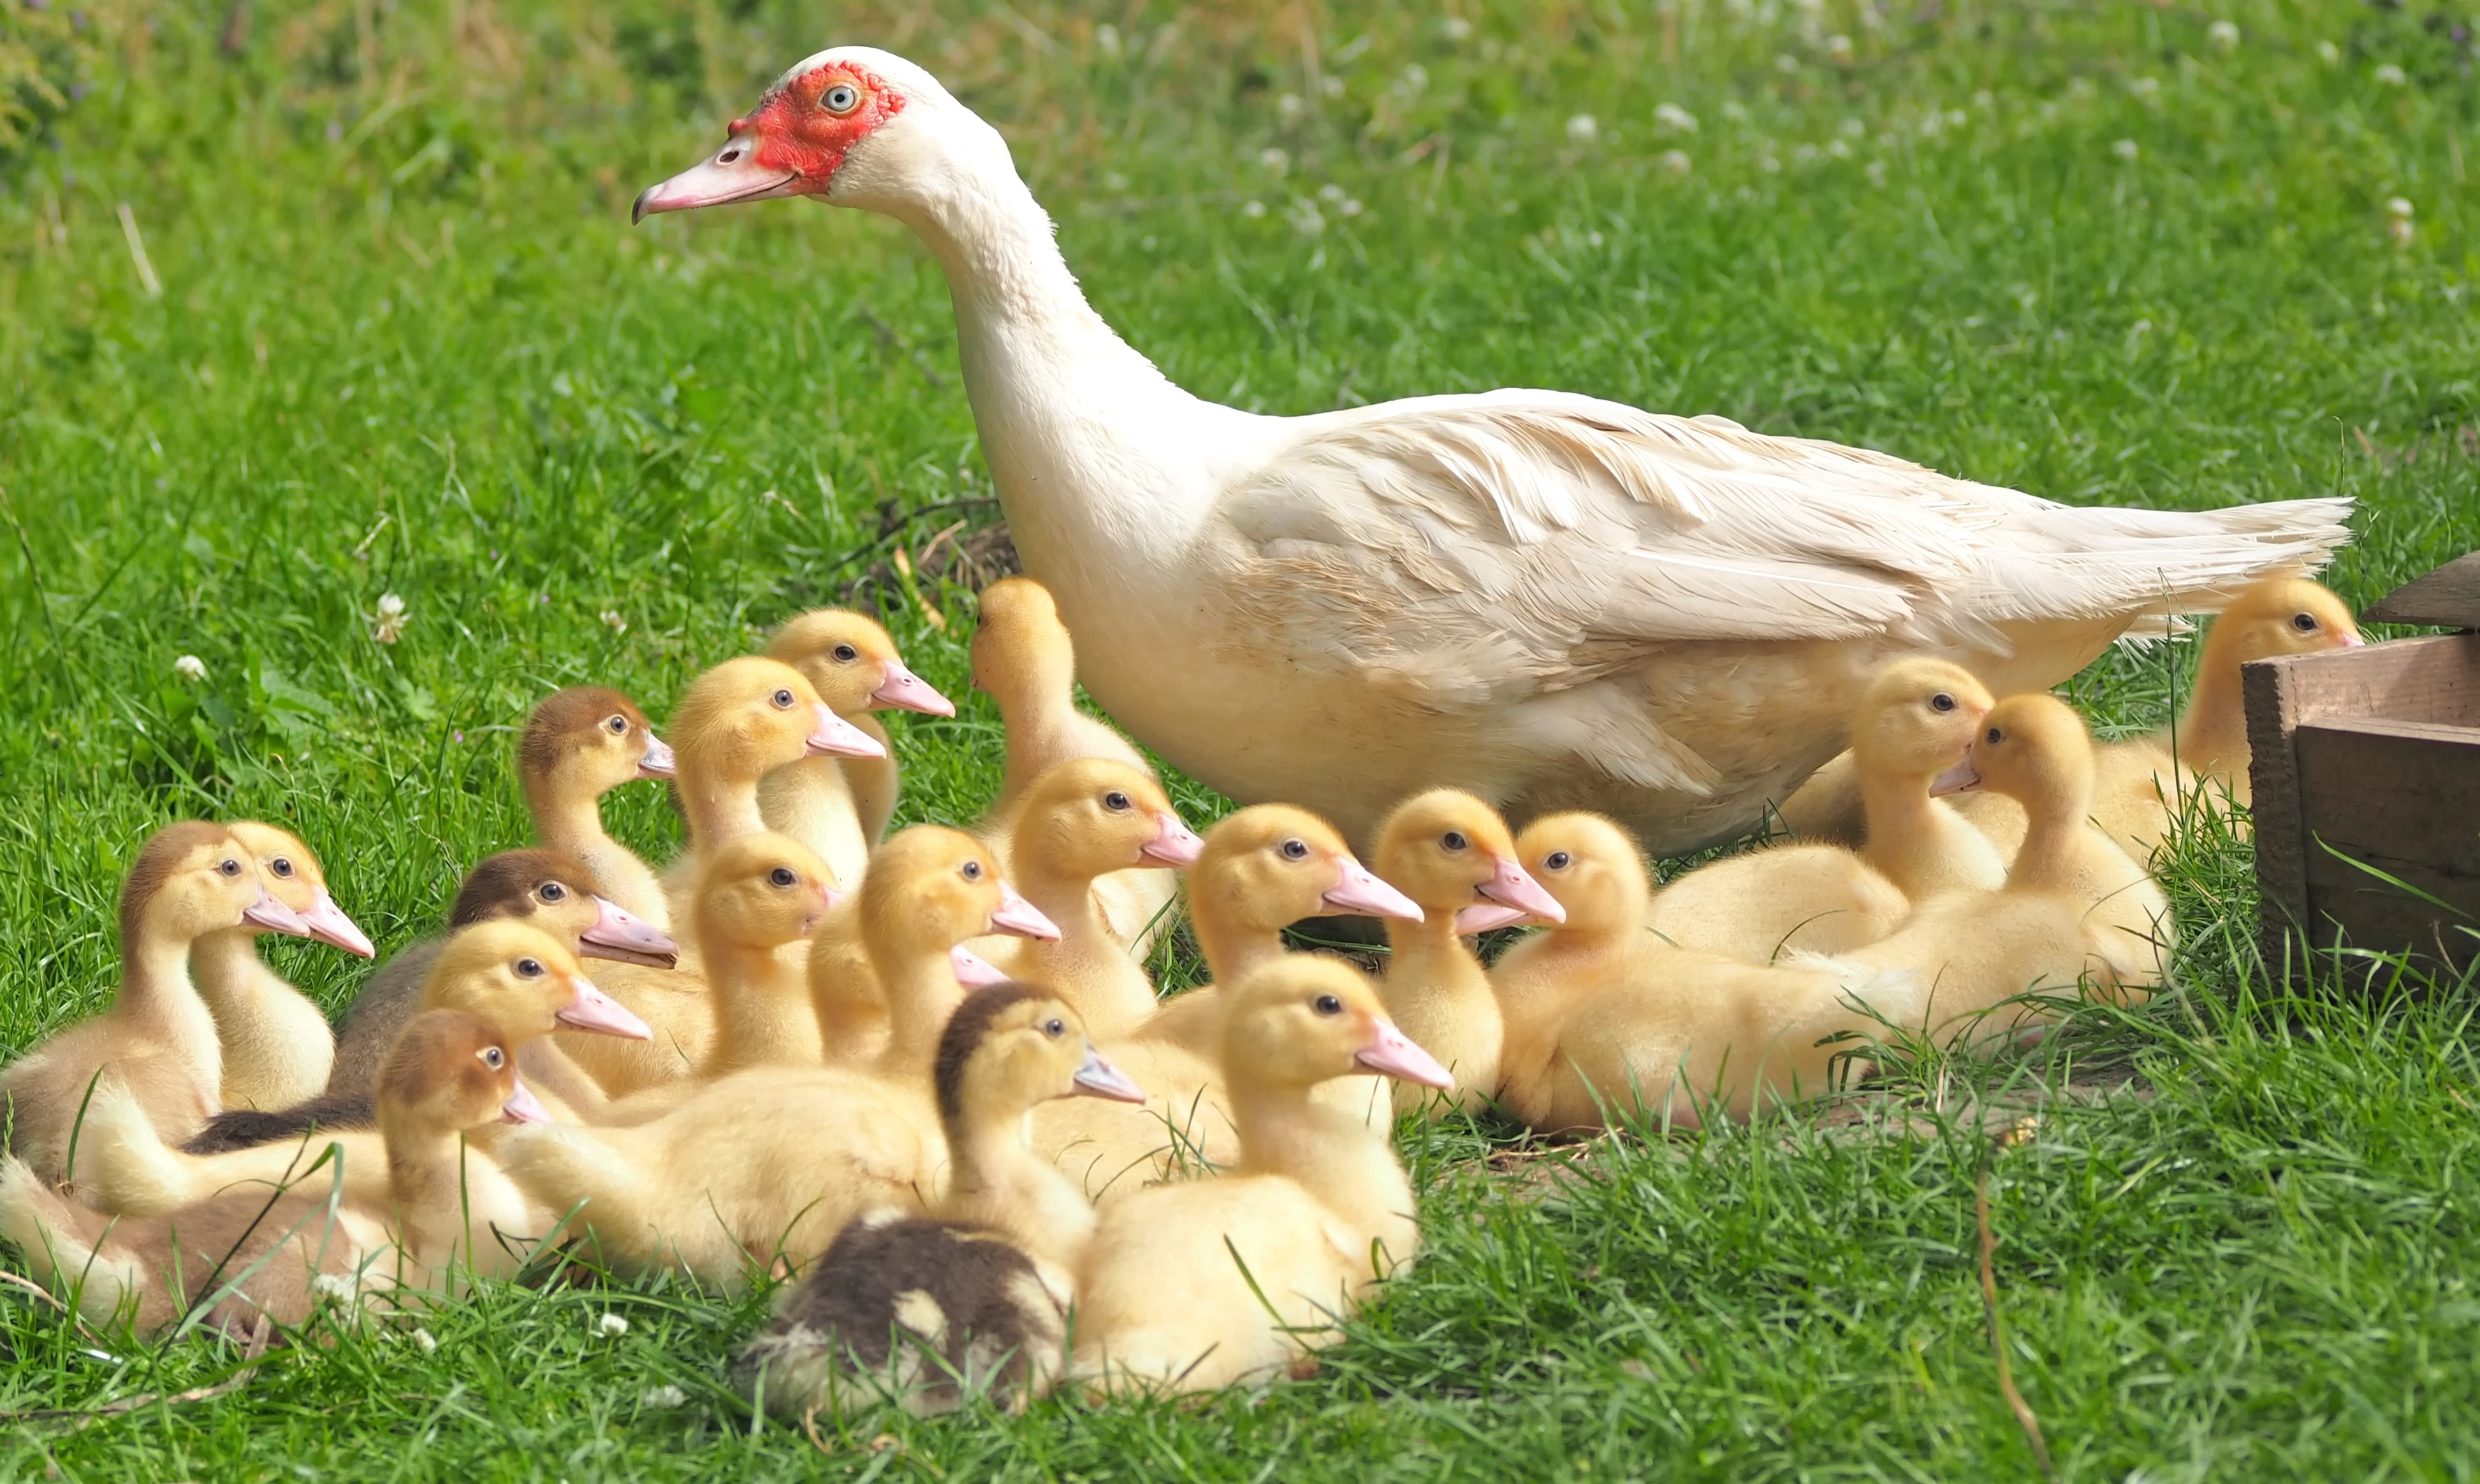
grass, bird, farm, wildlife, rural, beak, agriculture, fauna, plumage, poultry, outdoors, birds, duck, animals, goose, vertebrate, ducks, waterfowl, water bird, ducklings, ducks geese and swans